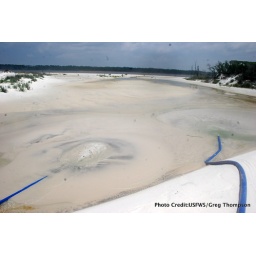
Standing rainwater being pumped off of the beach on the ocean side in front of the new berm.